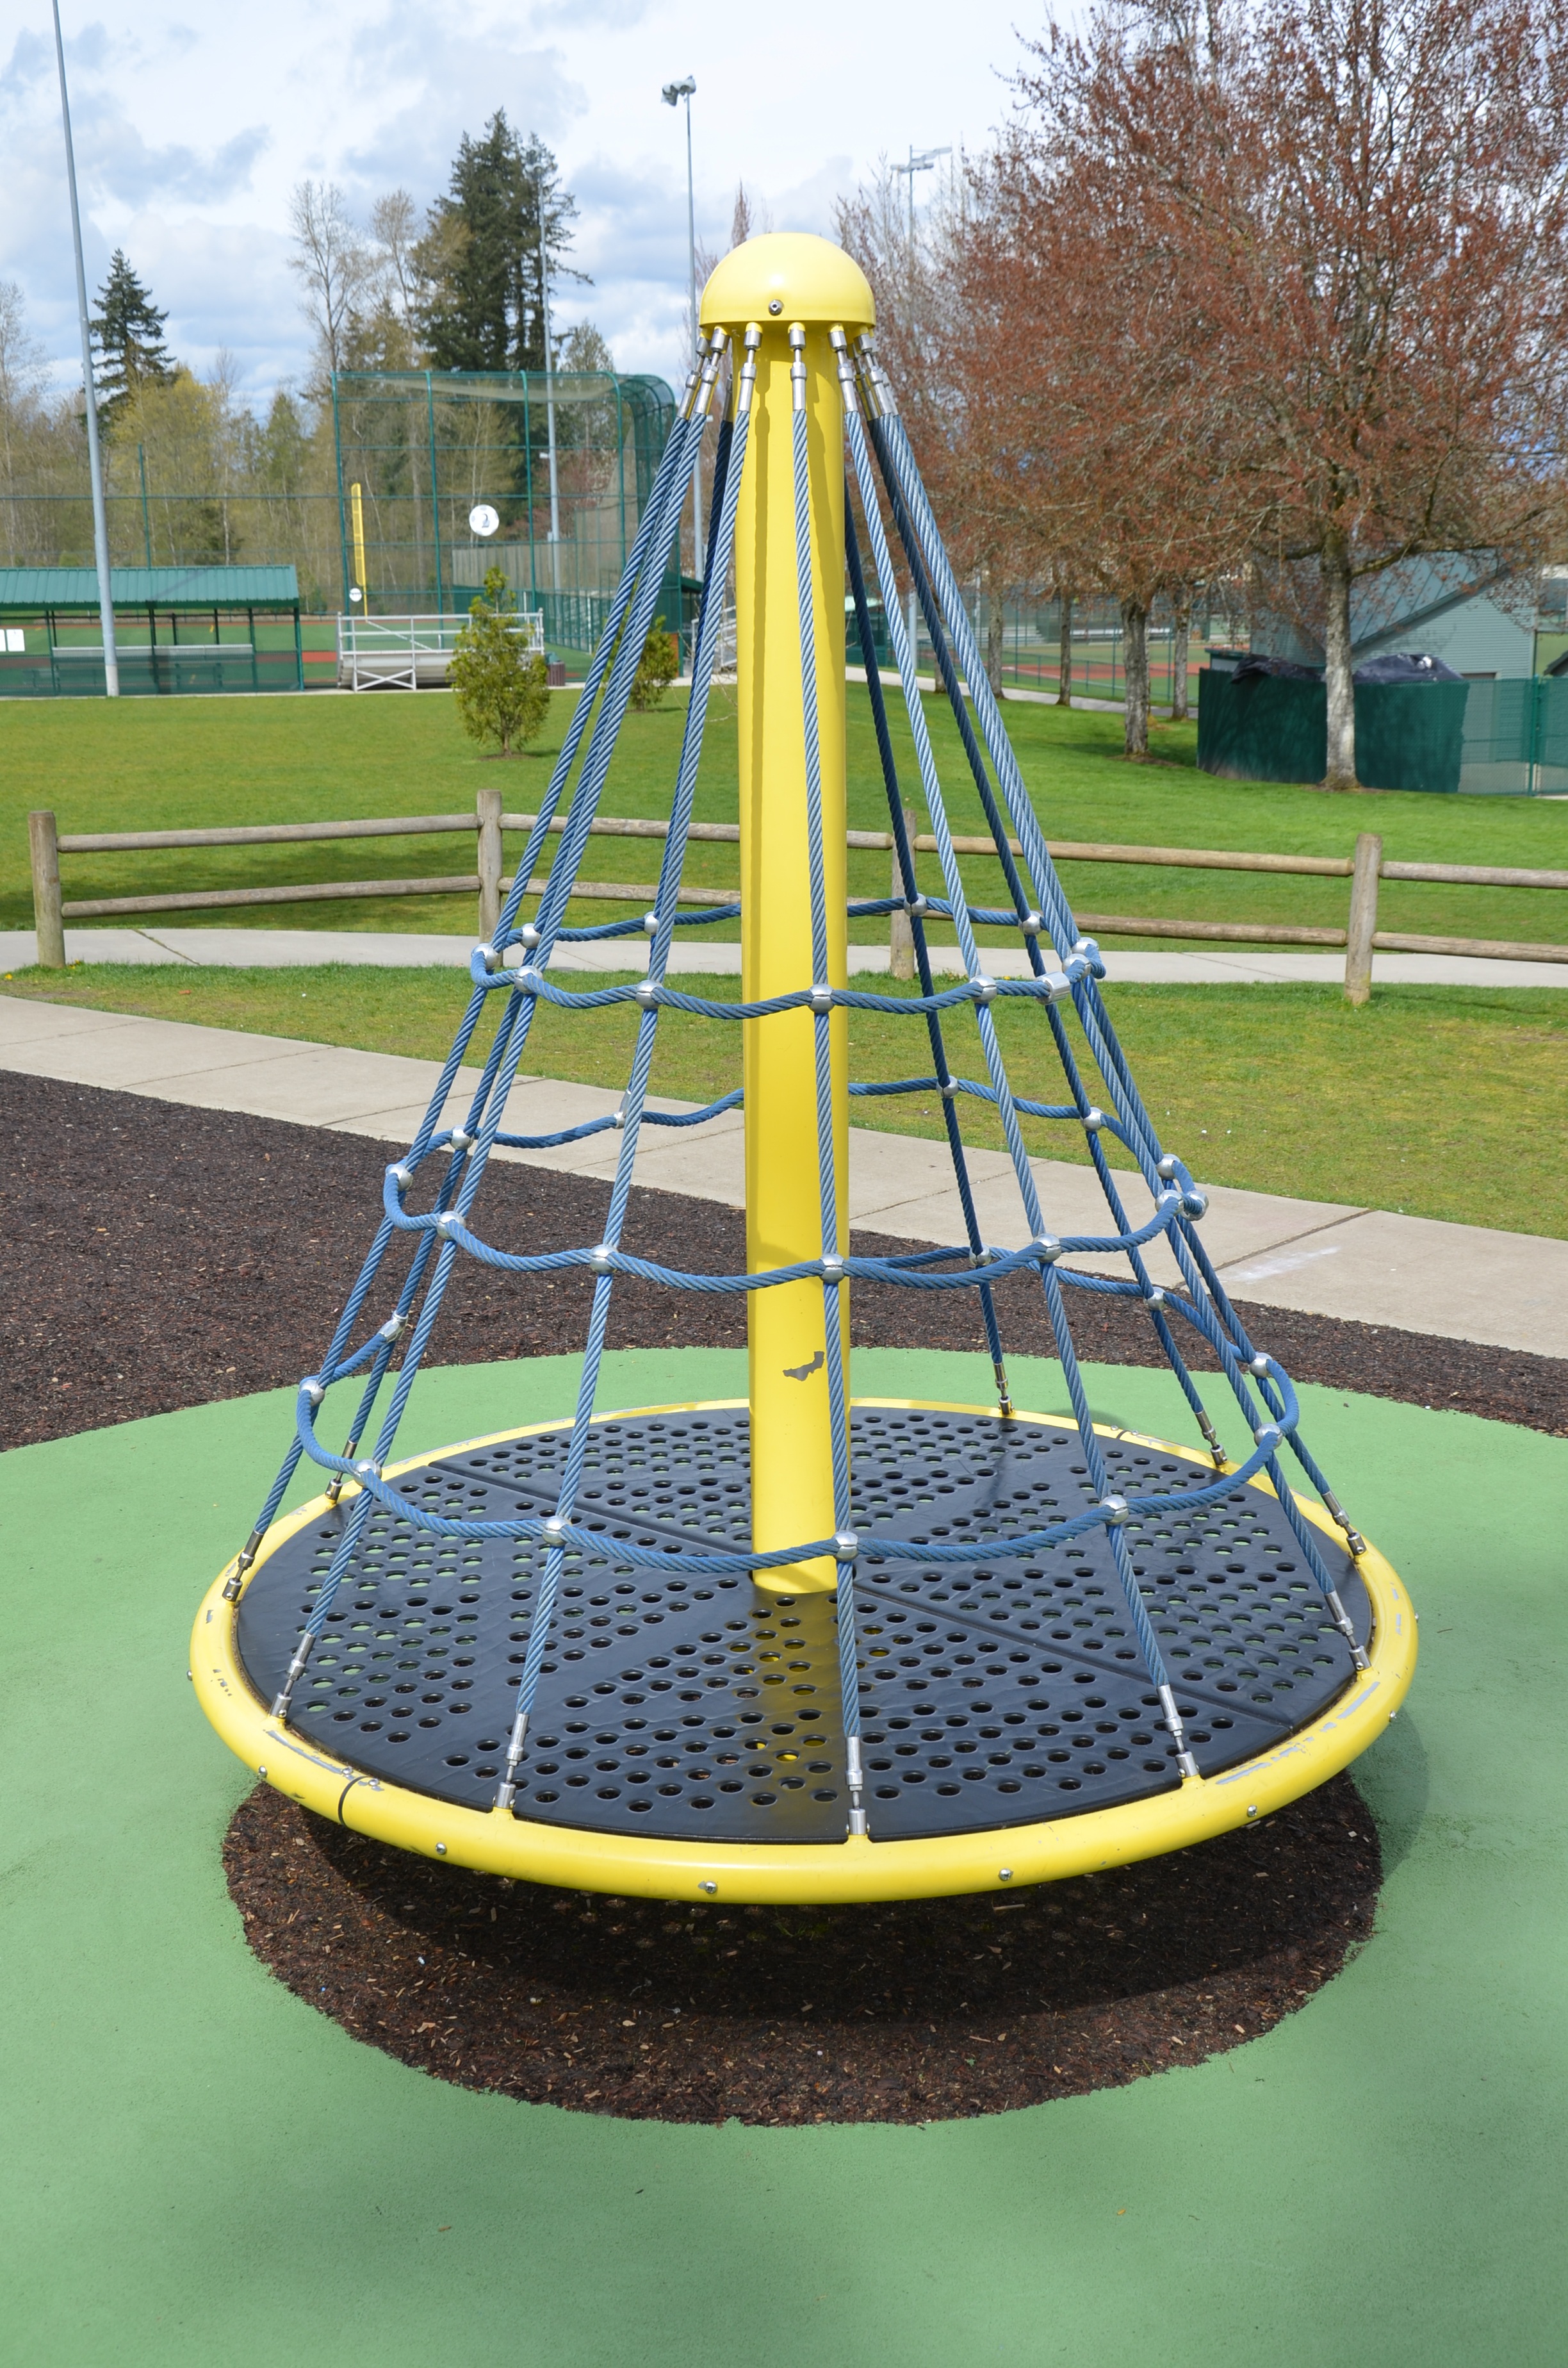
outdoor, vintage, play, round, city, summer, recreation, carnival, park, ride, carousel, leisure, toy, childhood, swing, public space, trampoline, playground, net, amusement, entertainment, merry, merry go round, outdoor play equipment, trampolining equipment and supplies